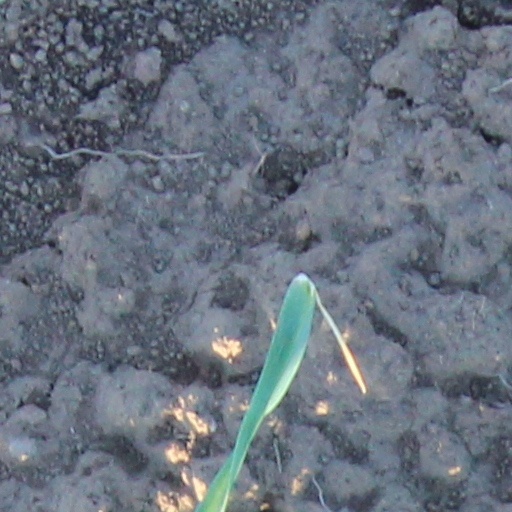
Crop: wheat